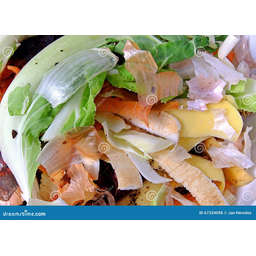
Label: generalcompost